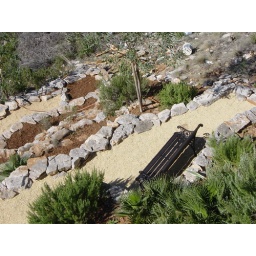
Peter collected, carried and placed every stone to build dry stone walls in his mountain garden in Spain